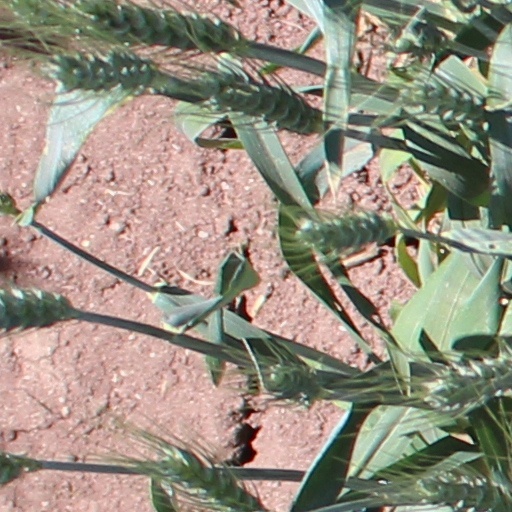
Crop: wheat